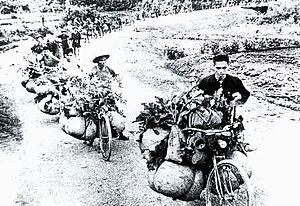
La guerre d’Indochine ou guerre d'indépendance d'Indochine, également désignée au Viêt Nam comme la guerre de résistance antifrançaise ou encore la première guerre d'Indochine dans le monde anglo-saxon, est un conflit armé qui se déroula de 1946 à 1954 en Indochine française : actuels Vietnam, Laos et Cambodge.